Hanfu accessories

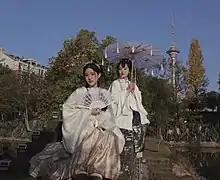
Hanfu enthusiasts carrying folding fan and oil-paper umbrella, 2021

Belts and silk bands are commonly referred as. have been deeply connected to ancient Chinese clothing and just like the style of the ancient clothing have known changes over time, so did the ". Belts were used as accessories for various civil and military officials, and they were used to distinguish their social ranks.